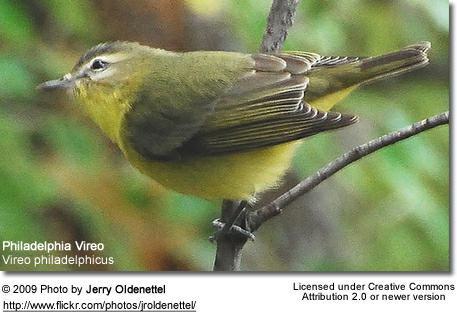
A photo of a philadelphia vireo